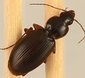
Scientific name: Synuchus impunctatus
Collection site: Bartlett Experimental Forest NEON (BART), plot BART_068